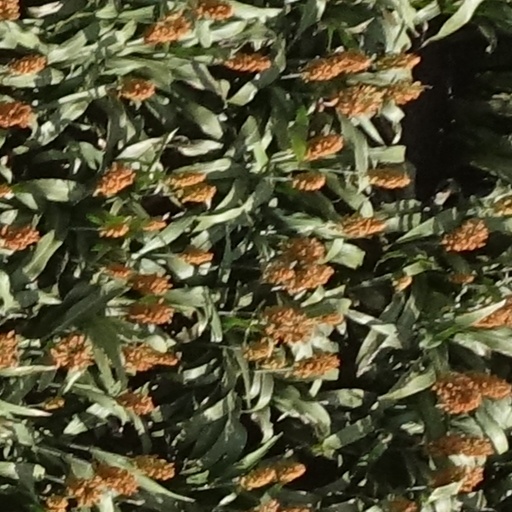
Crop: sorghum